Sinking of the Rainbow Warrior

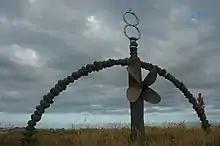
The Rainbow Warrior Memorial which stands in Matauri Bay

Built between 1988 and 1990, a memorial for the "Rainbow Warrior" was created by New Zealand sculptor Chris Booth. The memorial was erected in Matauri Bay in Northland, New Zealand. It was commissioned by Ngati Kura and New Zealand China Clays.